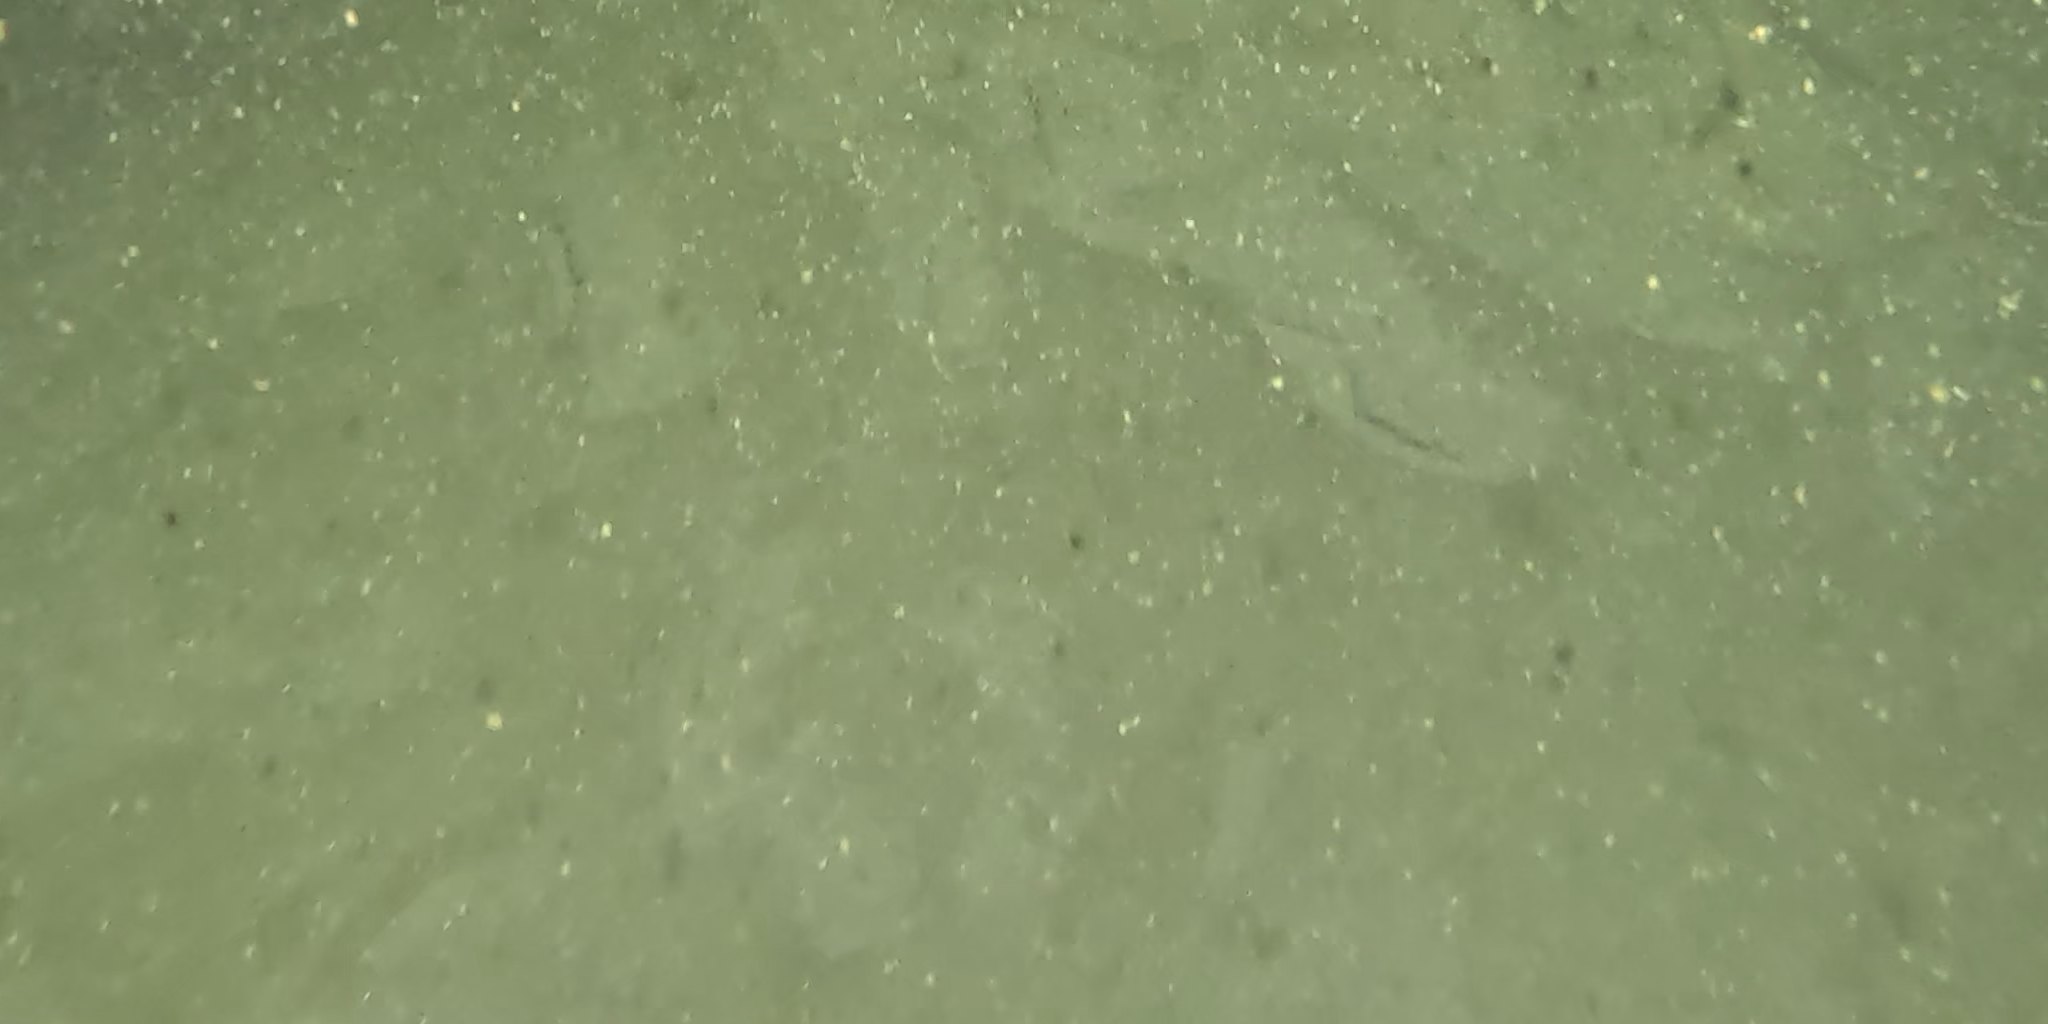
Seabed habitat: sand